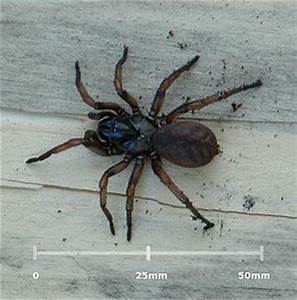
Label: spider